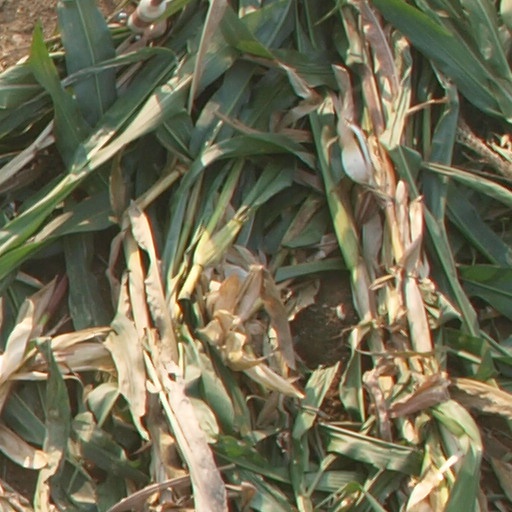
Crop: maize; corn